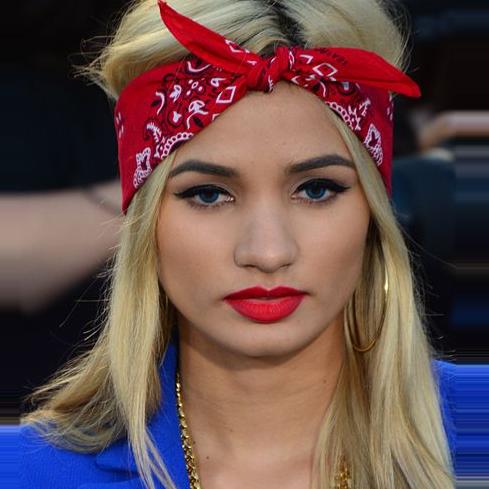
Age: 17